Stabilizer (aeronautics)

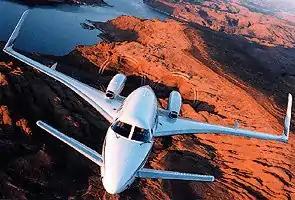
The canard configuration of the Beechcraft Starship

In the canard configuration, a small wing, or "foreplane", is located in front of the main wing. Some authors call it a stabilizer